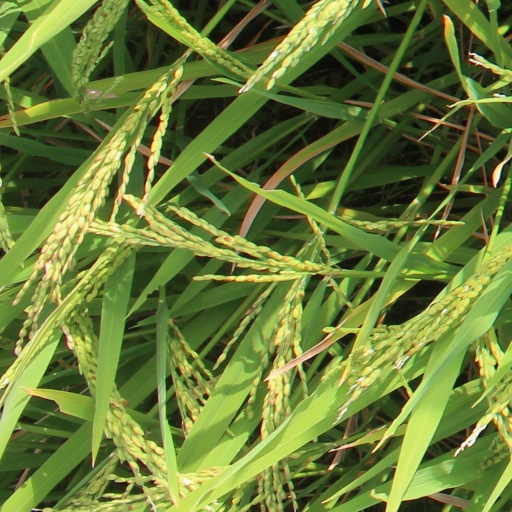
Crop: rice